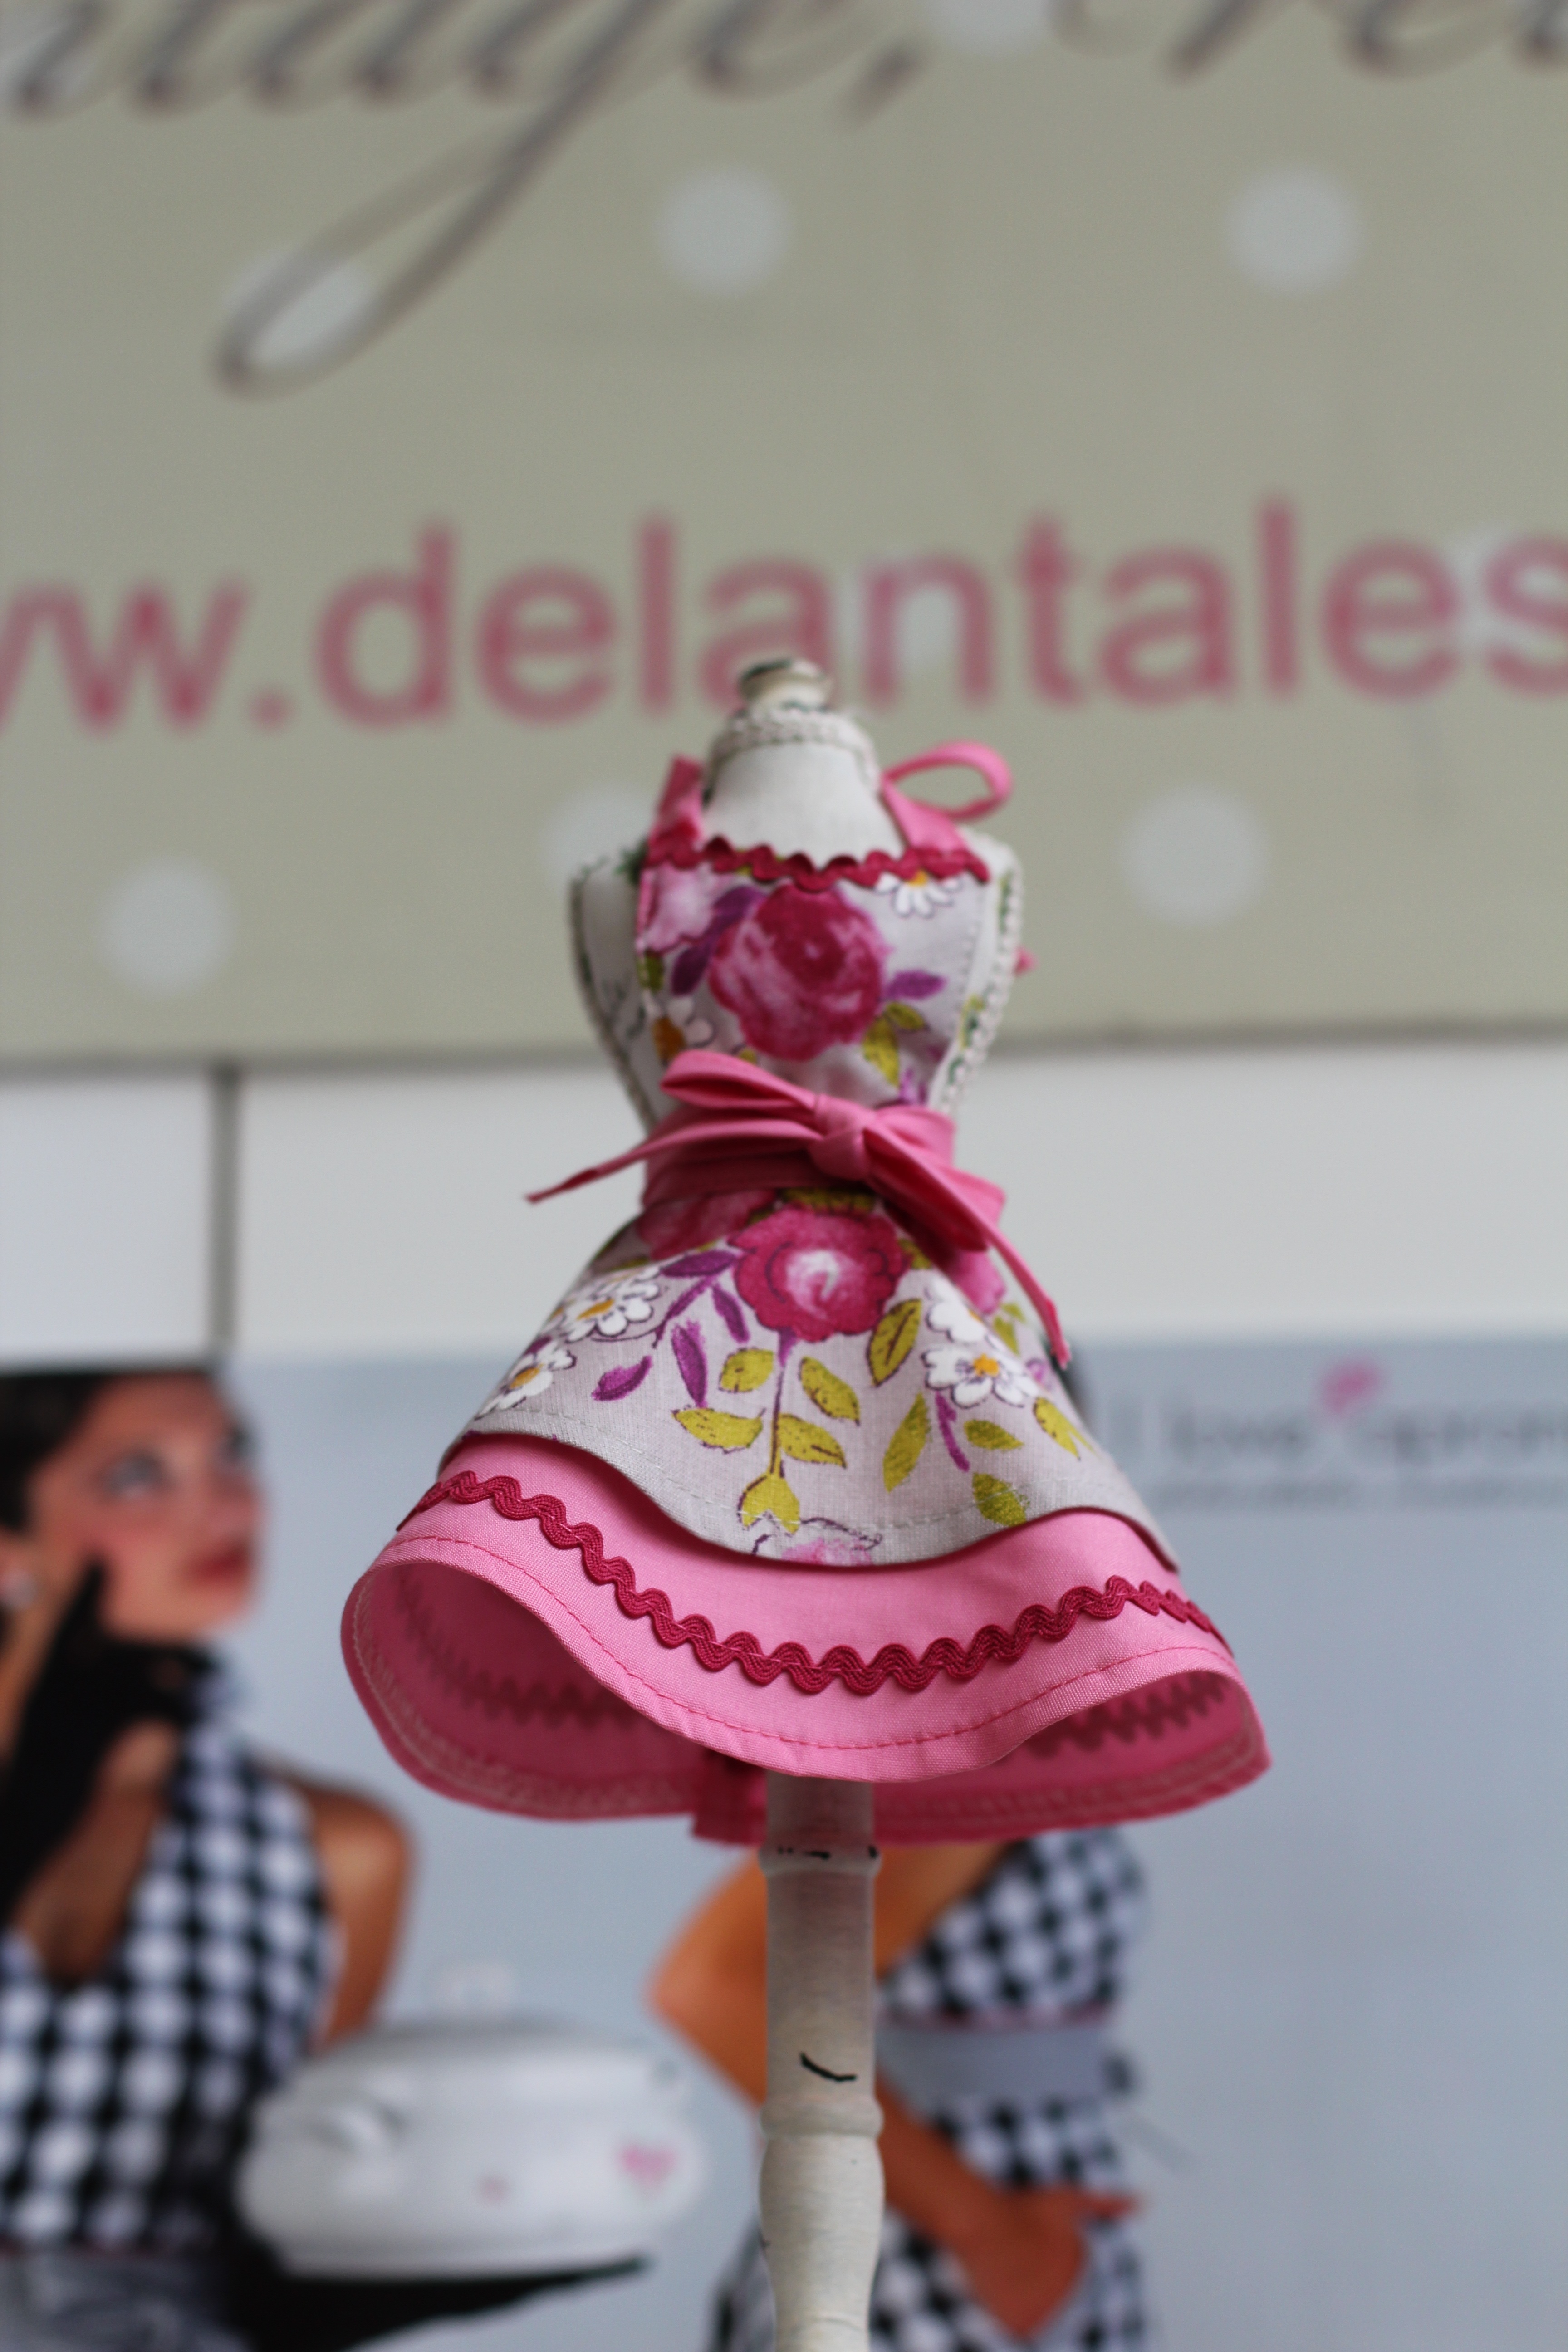
spring, red, color, fashion, clothing, pink, toy, apron, doll, art, dress, design, k chengardarobe, housewife apron, kittel